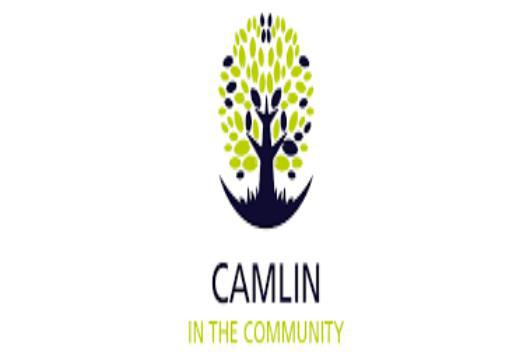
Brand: camlin
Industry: Medical